Oscar N. Onyema

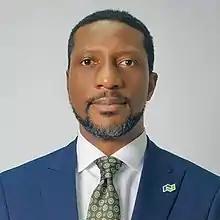

Oscar N. Onyema (born 19 August 1968), is the immediate past Group Chief Executive Officer of Nigerian Exchange Group Plc (formerly known as the Nigerian Stock Exchange), an institution that services the largest economy in Africa and champions the development of Africa’s financial markets. Prior to attaining this position, he was the CEO of The Nigerian Stock Exchange (“NSE”) for 10 years. He has widely been recognized as an agent of change in restoring and growing investors’ confidence and advancing Nigeria’s capital markets towards a path of sustainable growth and development.